Question: Please indicate a possible affordance area of the book that can be used for holding
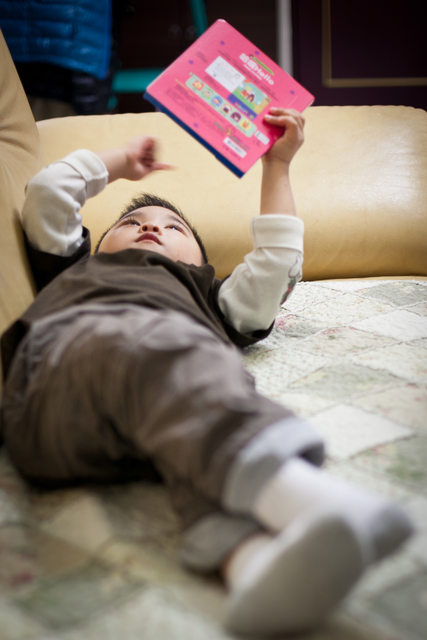
Answer: [141.219, 15.439, 316.658, 178.246]